Chardonnay

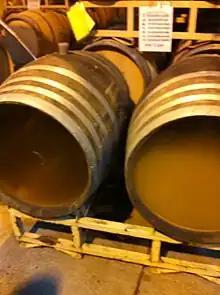
Chardonnay is often aged on its lees in barrels with the lees periodically stirred to give it a softer, creamy mouthfeel. The example on the right is a barrel of Chardonnay that has had its lees recently stirred.

The California wine regions that seem to favor producing premium quality Chardonnay are the ones that are most influenced, climatically, by coastal fogs that can slow the ripening of the grape and give it more time to develop its flavors. The regions of Alexander Valley, Los Carneros, Santa Maria Valley, Russian River Valley, and other parts of Sonoma County have shown success in producing wines that reflect more Burgundian styles. Other regions often associated with Chardonnay include Napa Valley, Monterey County, and Santa Barbara County. The California Central Valley is home to many mass-produced Chardonnay brands, as well as box and jug wine production. While the exact style of the wine varies by producer, some of the "terroir" characteristics associated with California Chardonnay include "flinty" notes with the Russian River Valley and mango and guava from Monterey. A large portion of the Californian sparkling wine industry uses Chardonnay grapes from Carneros, Alexander, and Russian River valleys, with these areas attracting the attention of Champagne producers such as Bollinger, Louis Roederer, Moët et Chandon, and the Taittinger family, which have opened up wineries in last few decades.